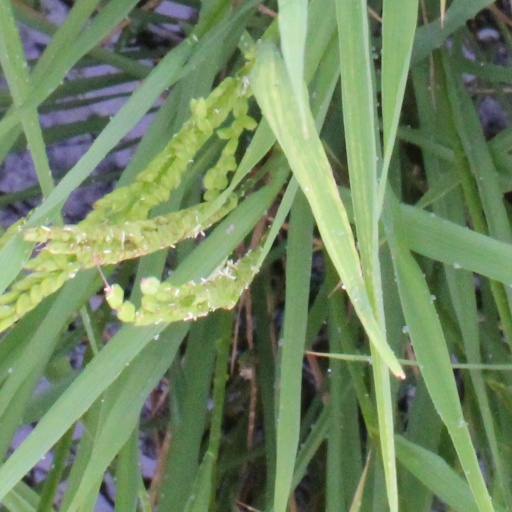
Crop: rice